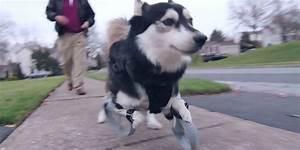
dog